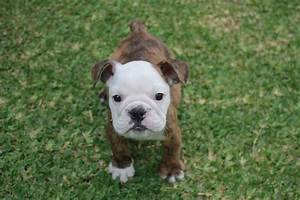
Label: dog